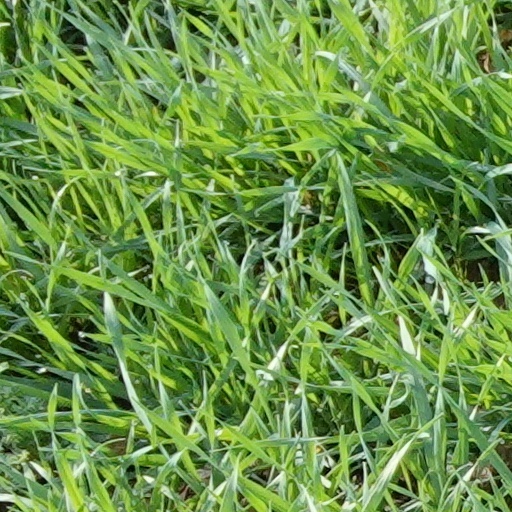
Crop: wheat